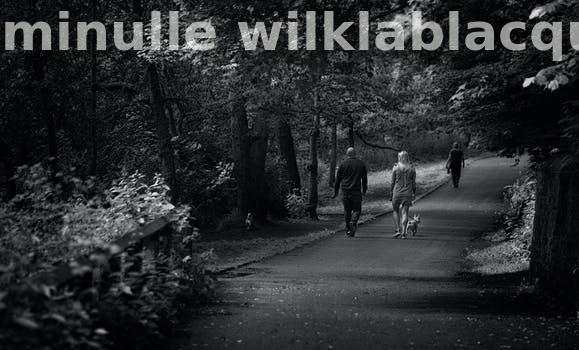
Label: Watermark